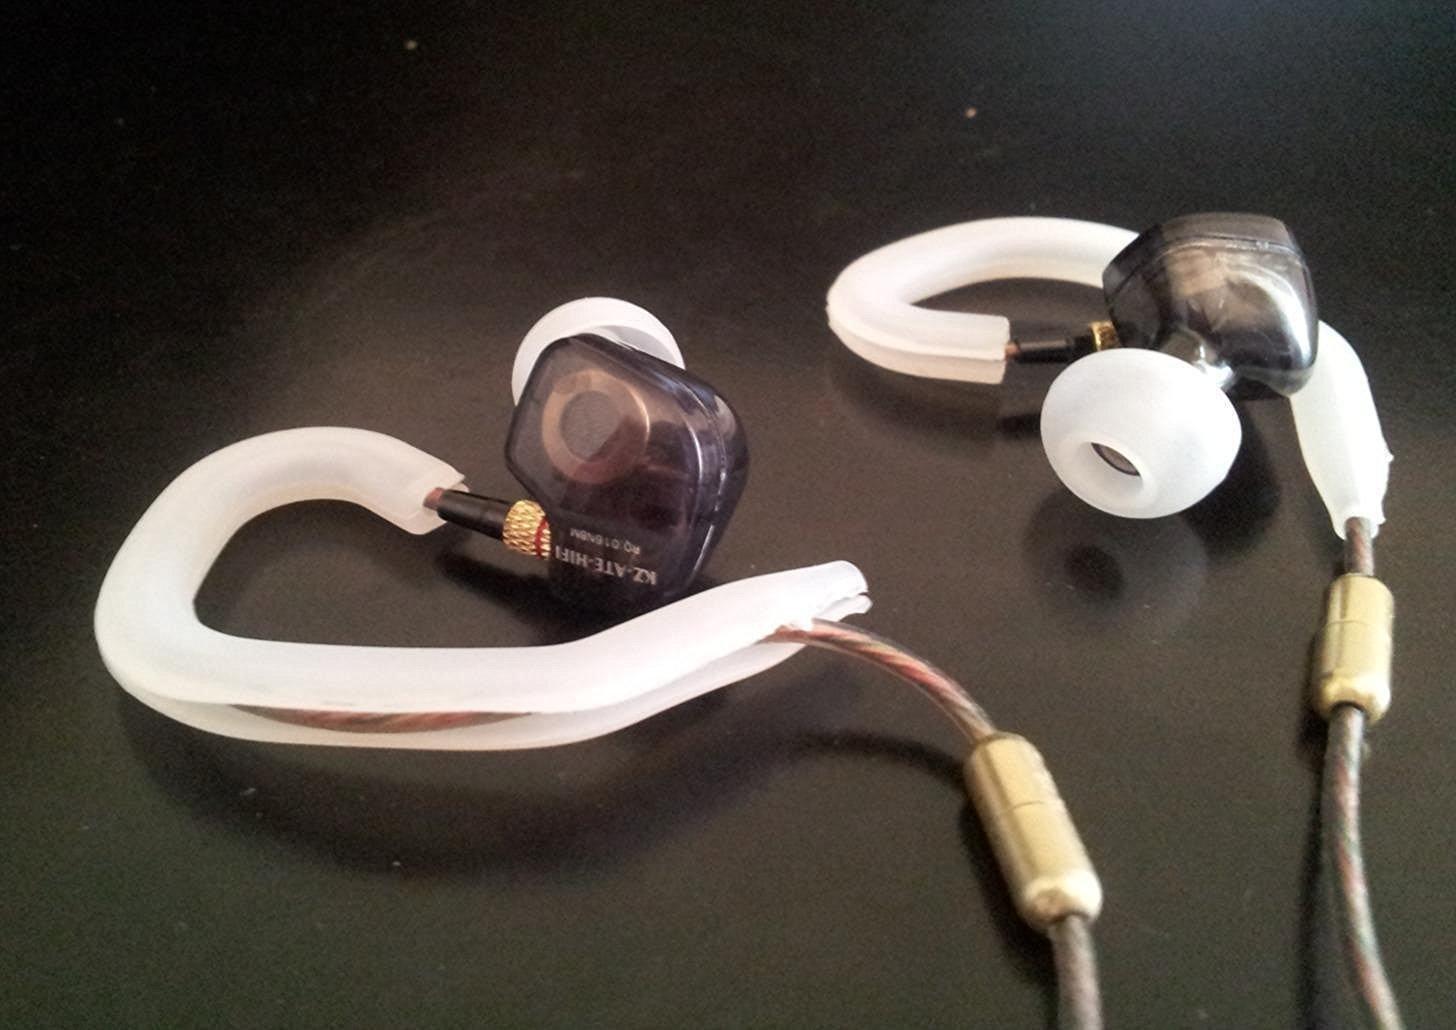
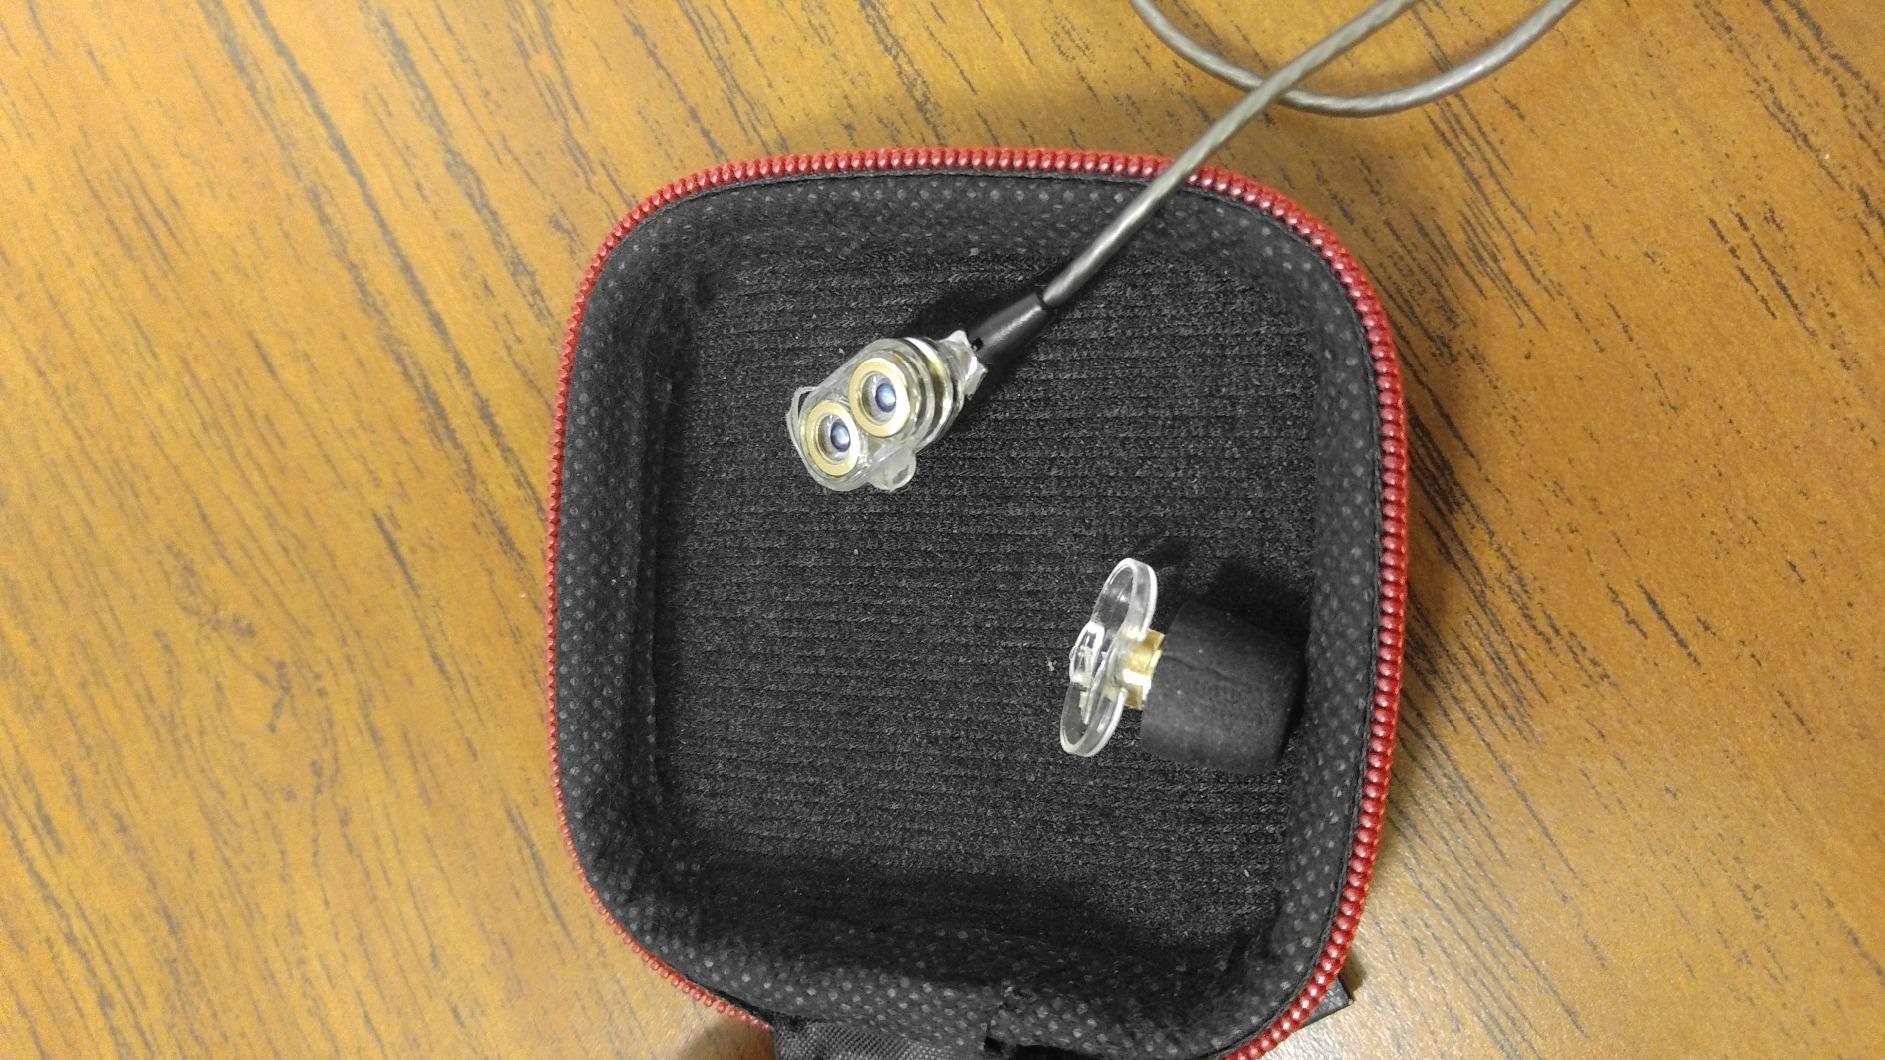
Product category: headphones
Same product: no